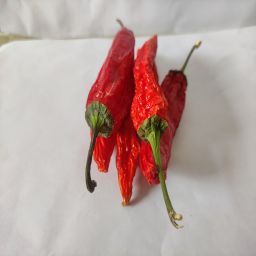
Crop: New Mexico Green Chile
Quality: Dried